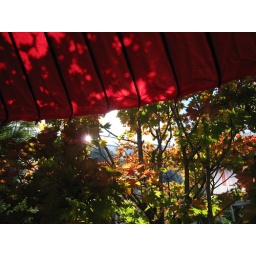
Sunlight seen through tree leaves and under the large red umbrella.